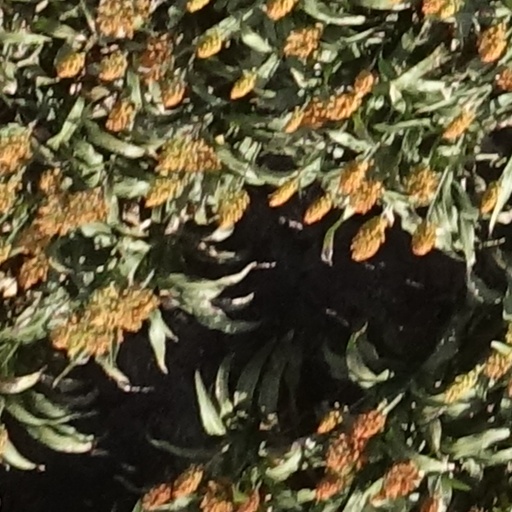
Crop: sorghum